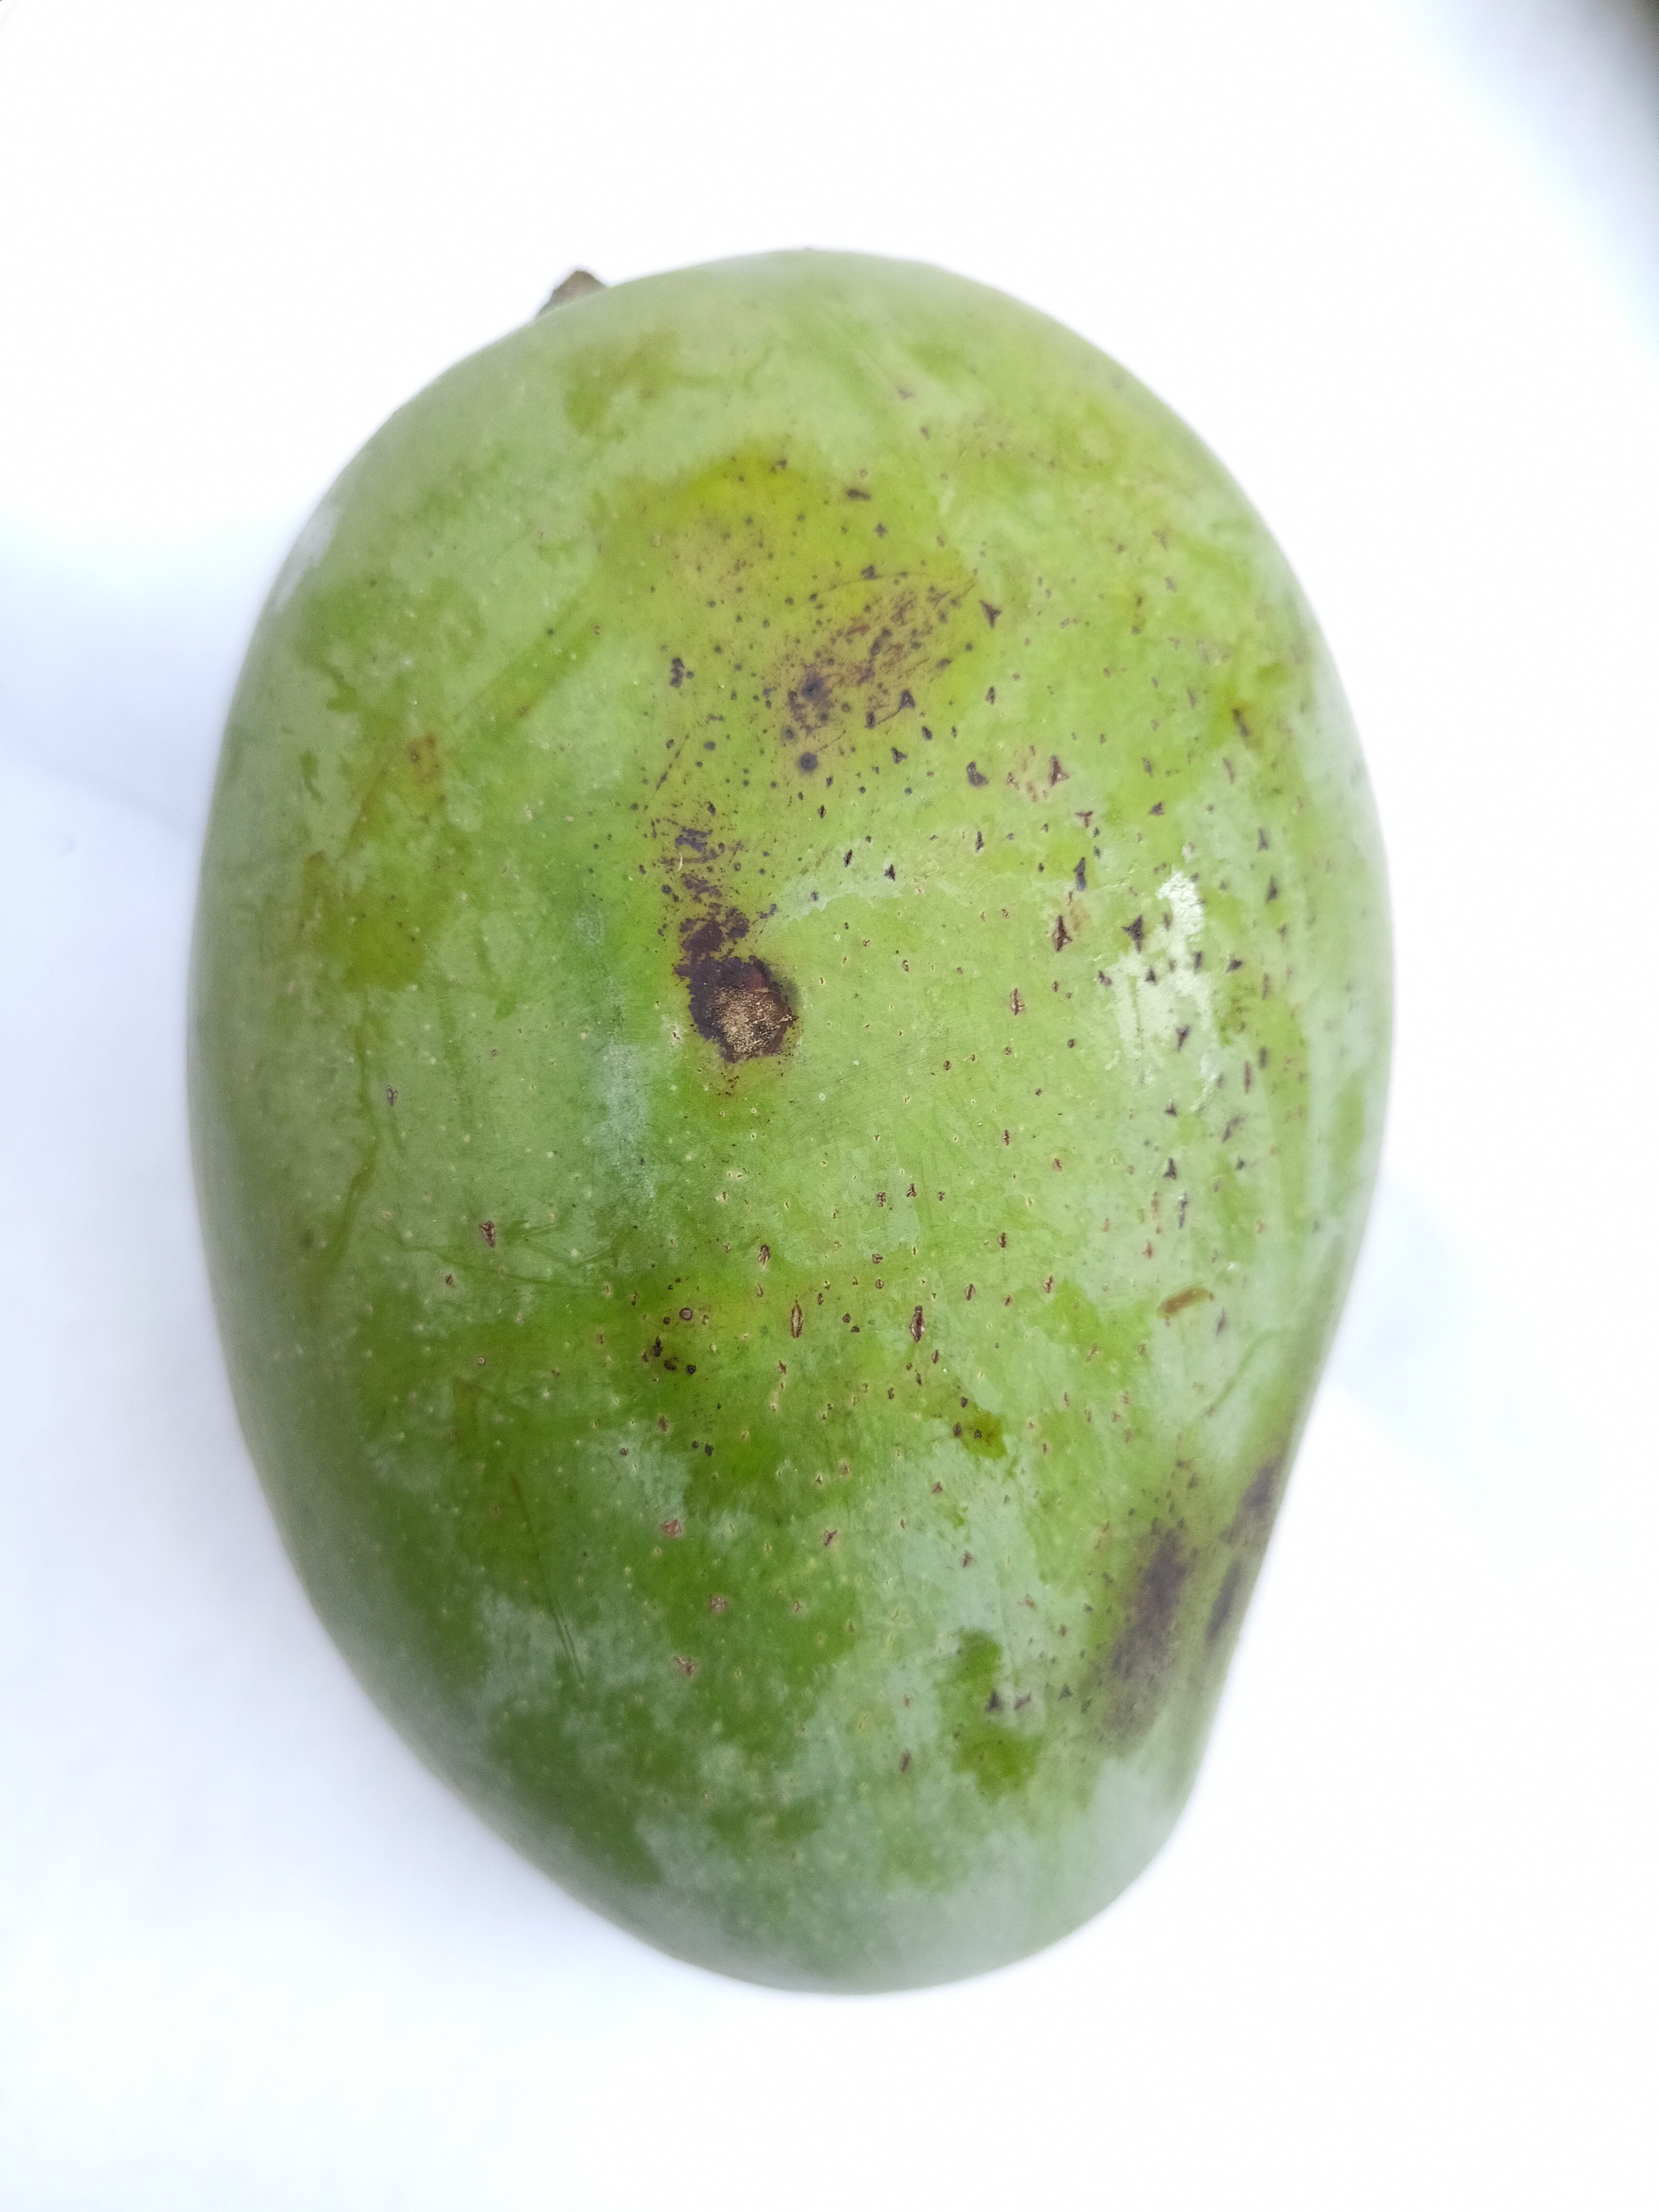
Mango variety: Amrapali